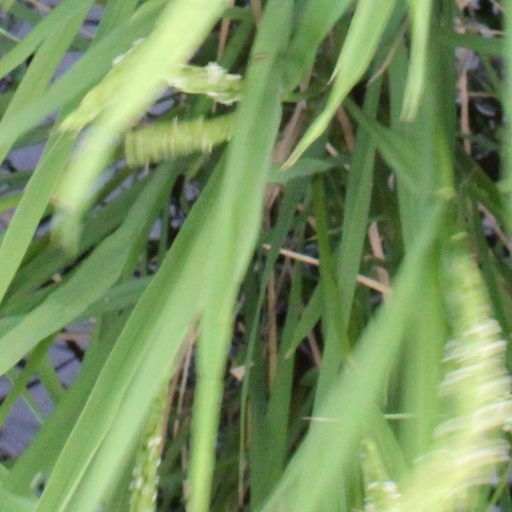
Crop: rice